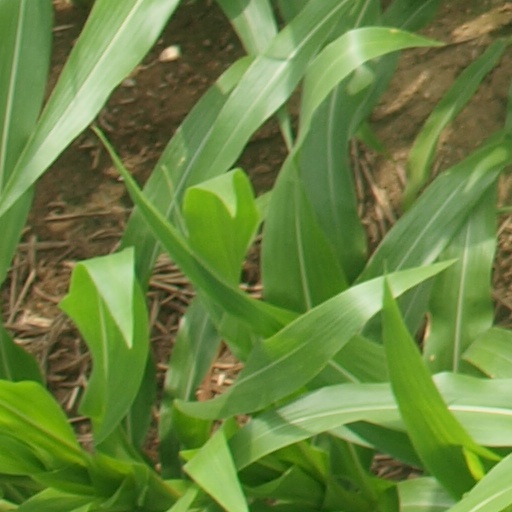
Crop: maize; corn